Fayetteville State University

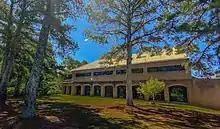
Charles Waddell Chesnutt Library Fayetteville State Univ. NC

The library currently holds over 192,000 volumes; 20,700 reels of microfilm; 631,000 pieces of microfiche; 2,769 periodicals; and 56 newspapers. It is a selective member of the U.S.Federal Depository Library Program.